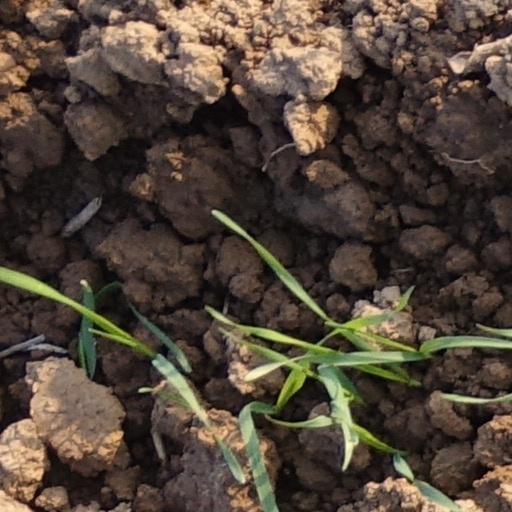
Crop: wheat